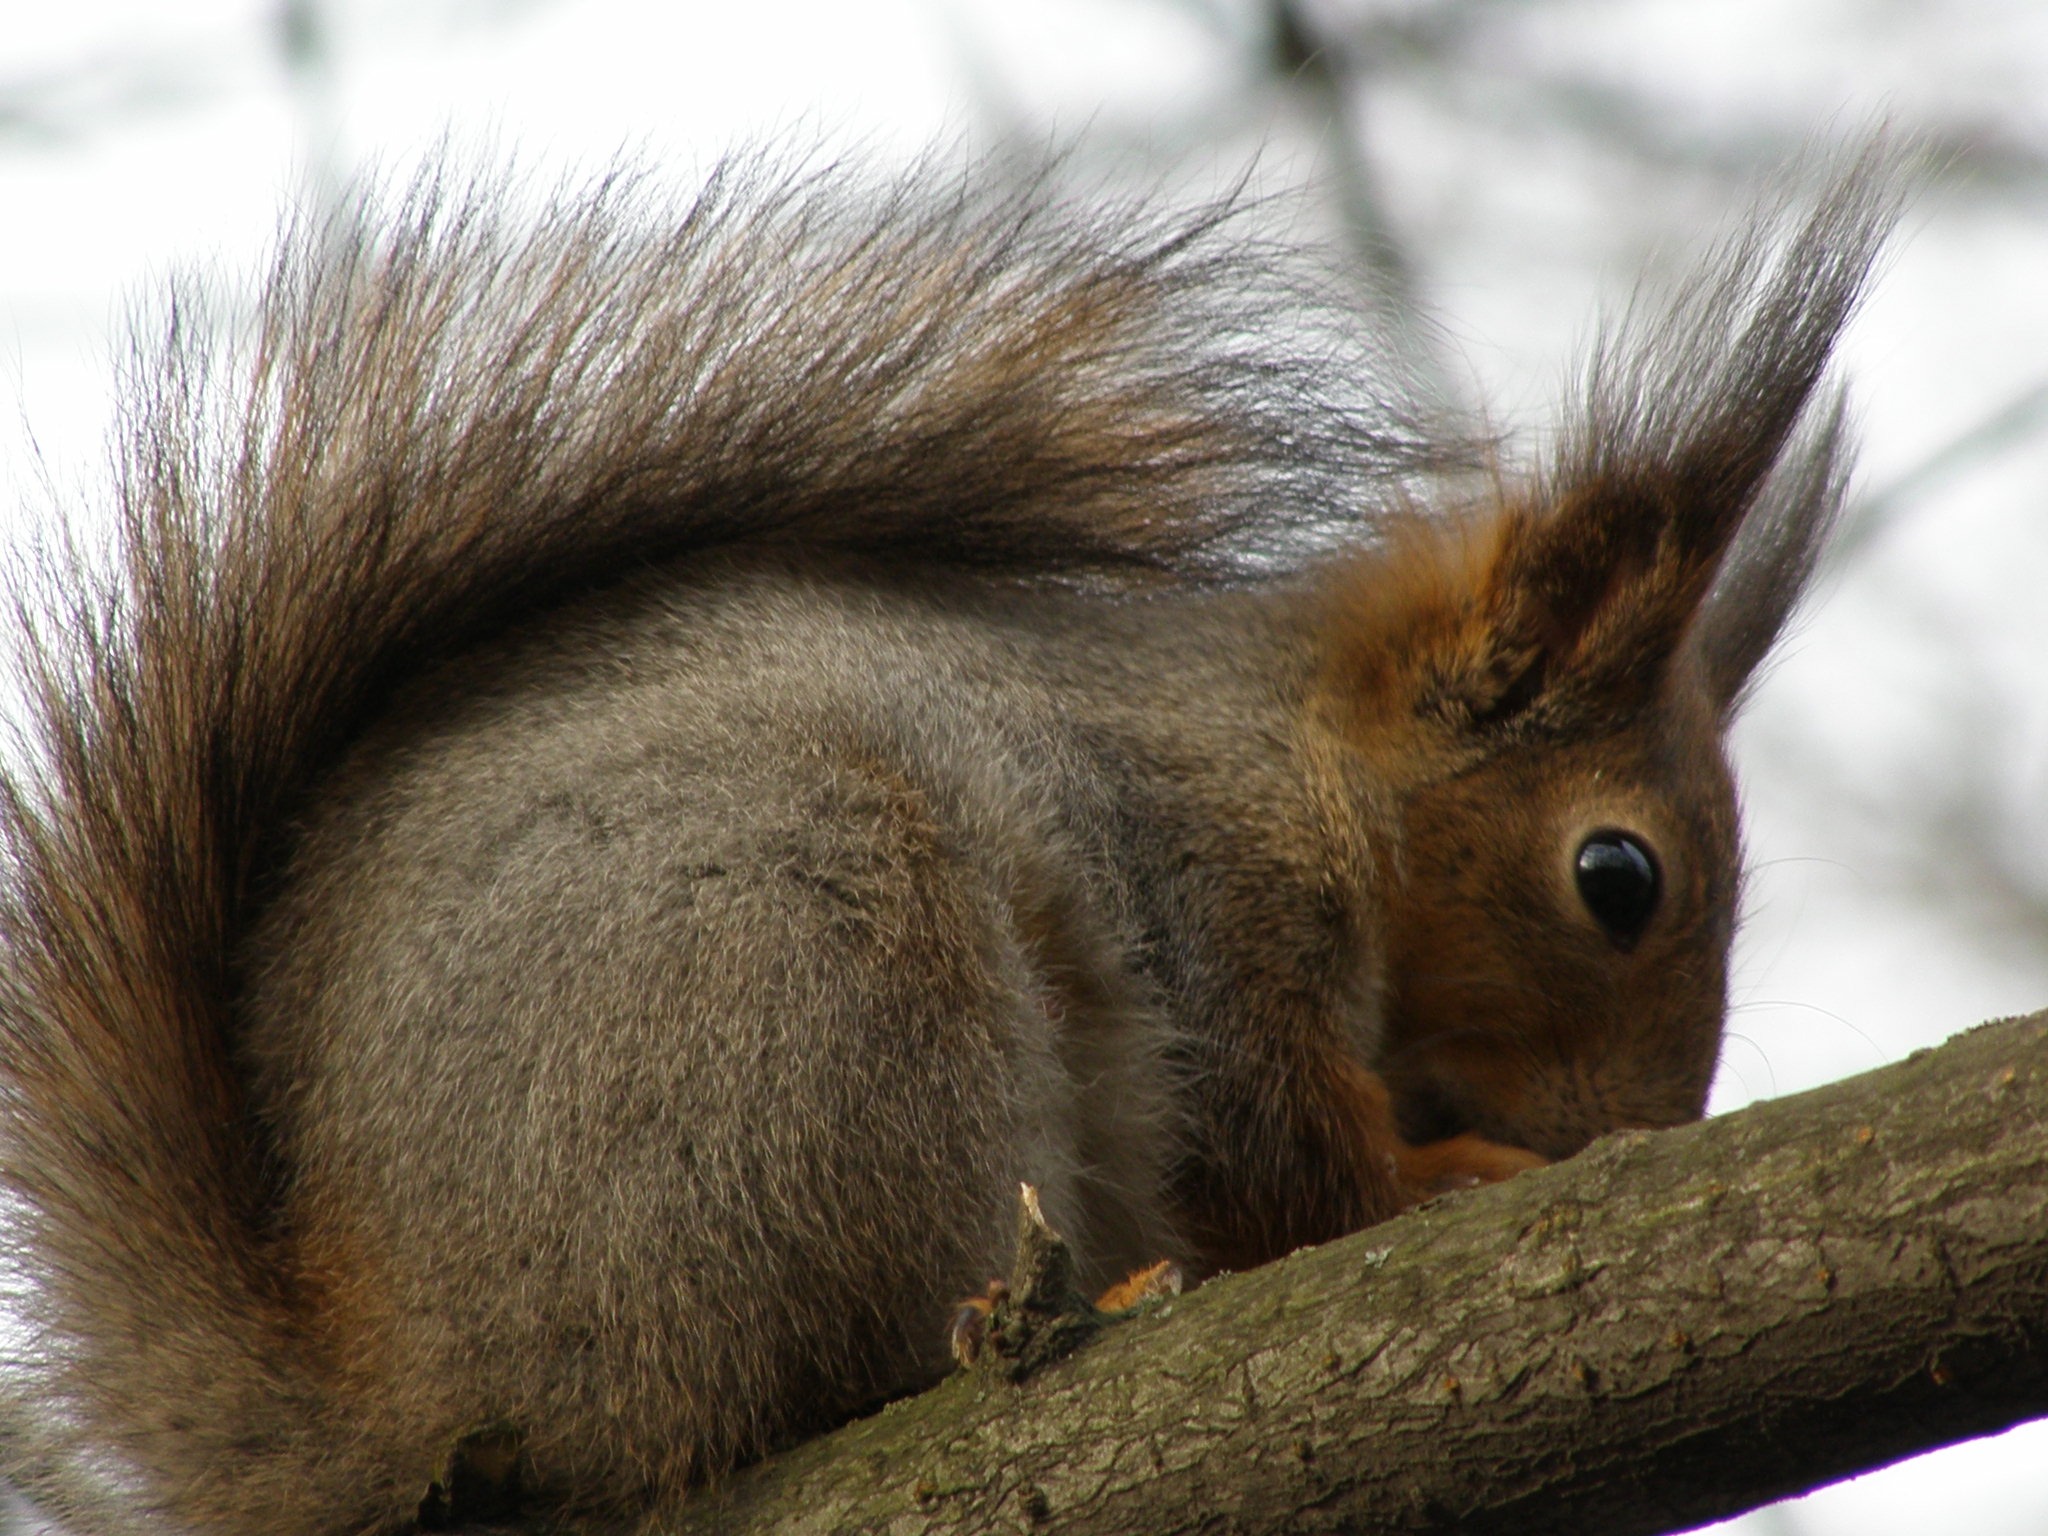
tree, nature, animal, wildlife, wild, brown, mammal, squirrel, rodent, fauna, close up, whiskers, vertebrate, fox squirrel